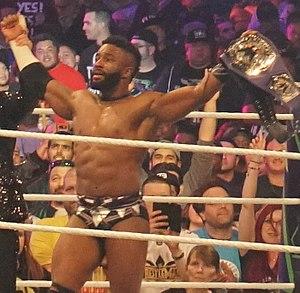
Cedric Alexander est un catcheur américain. Il travaille actuellement à la World Wrestling Entertainment, dans la division Raw.